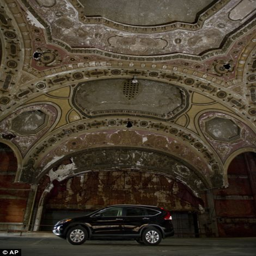
now : the site looks a shadow of its former self after it was turned into a car park